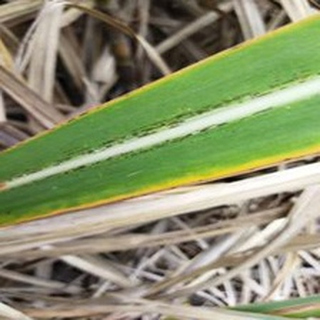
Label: sugarcane_rust